Asahiyama Zoo Story: Penguins in the Sky

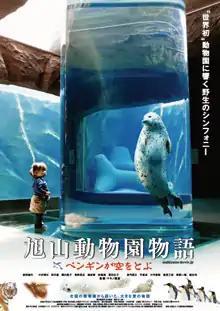
Theatrical release poster

Based on the true story of Asahiyama Zoo in Hokkaido, the northernmost zoo in Japan. The unpopular zoo welcomes a new zoo keeper, young Yoshida (Yasuhi Nakamura), who has more affection for insects than people after years of being bullied at school when he was young. Yoshida soon realizes that Asahiyama Zoo is facing a financial crisis and the zoo director Takizawa has been doing everything in his power to save the zoo from closing down.